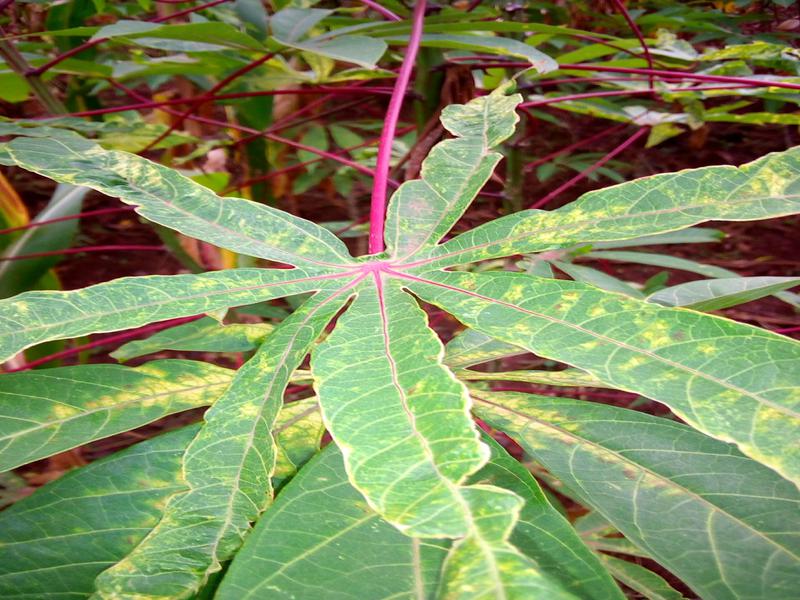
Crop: cassava
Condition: green_mottle